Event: Ecuador Earthquake
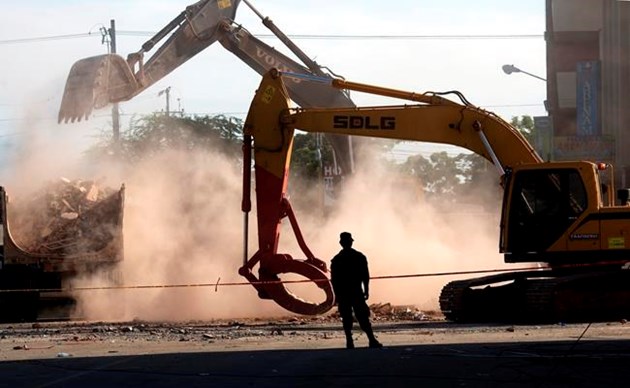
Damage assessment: damage